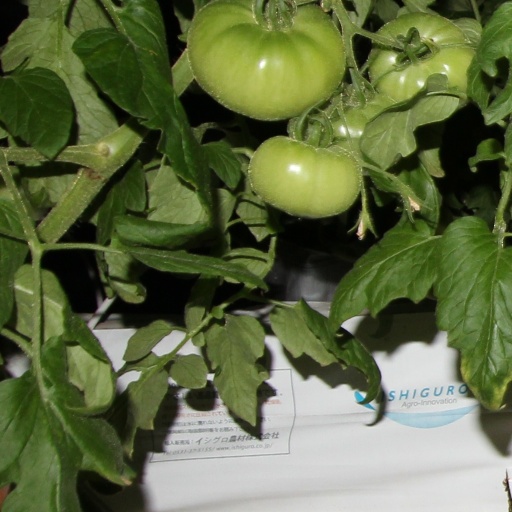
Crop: tomato